2009 National Games of China

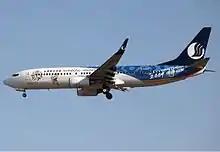
Shandong Airlines Boeing 737-800 in a livery promoting the Games.

The logo for the games was designed to embody the concept of "Harmonious China, Energetic Shandong" (和谐中华, 活力山东). The logo is derived from the geometric patterns on artifacts of the Warring States period and the Western Han Dynasty unearthed in Jinan, Shandong. This represents the traditional folk culture of Shandong. The logo also depicts an abstract image of 11 athletes in motion which symbolises the 11th National Games. It is composed of the colours red, black, yellow, green and blue which are the colours of the Olympic rings and refer to the success of the 2008 Beijing Olympic Games. The final logo was selected from 3040 entries in a public competition launched in 2007 across mainland China, Hong Kong and Macau.